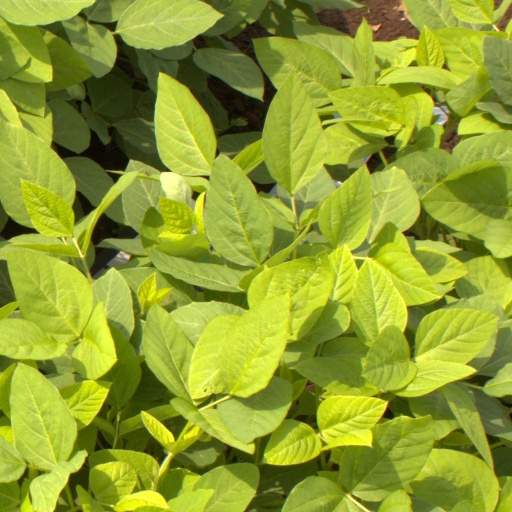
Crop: soybean